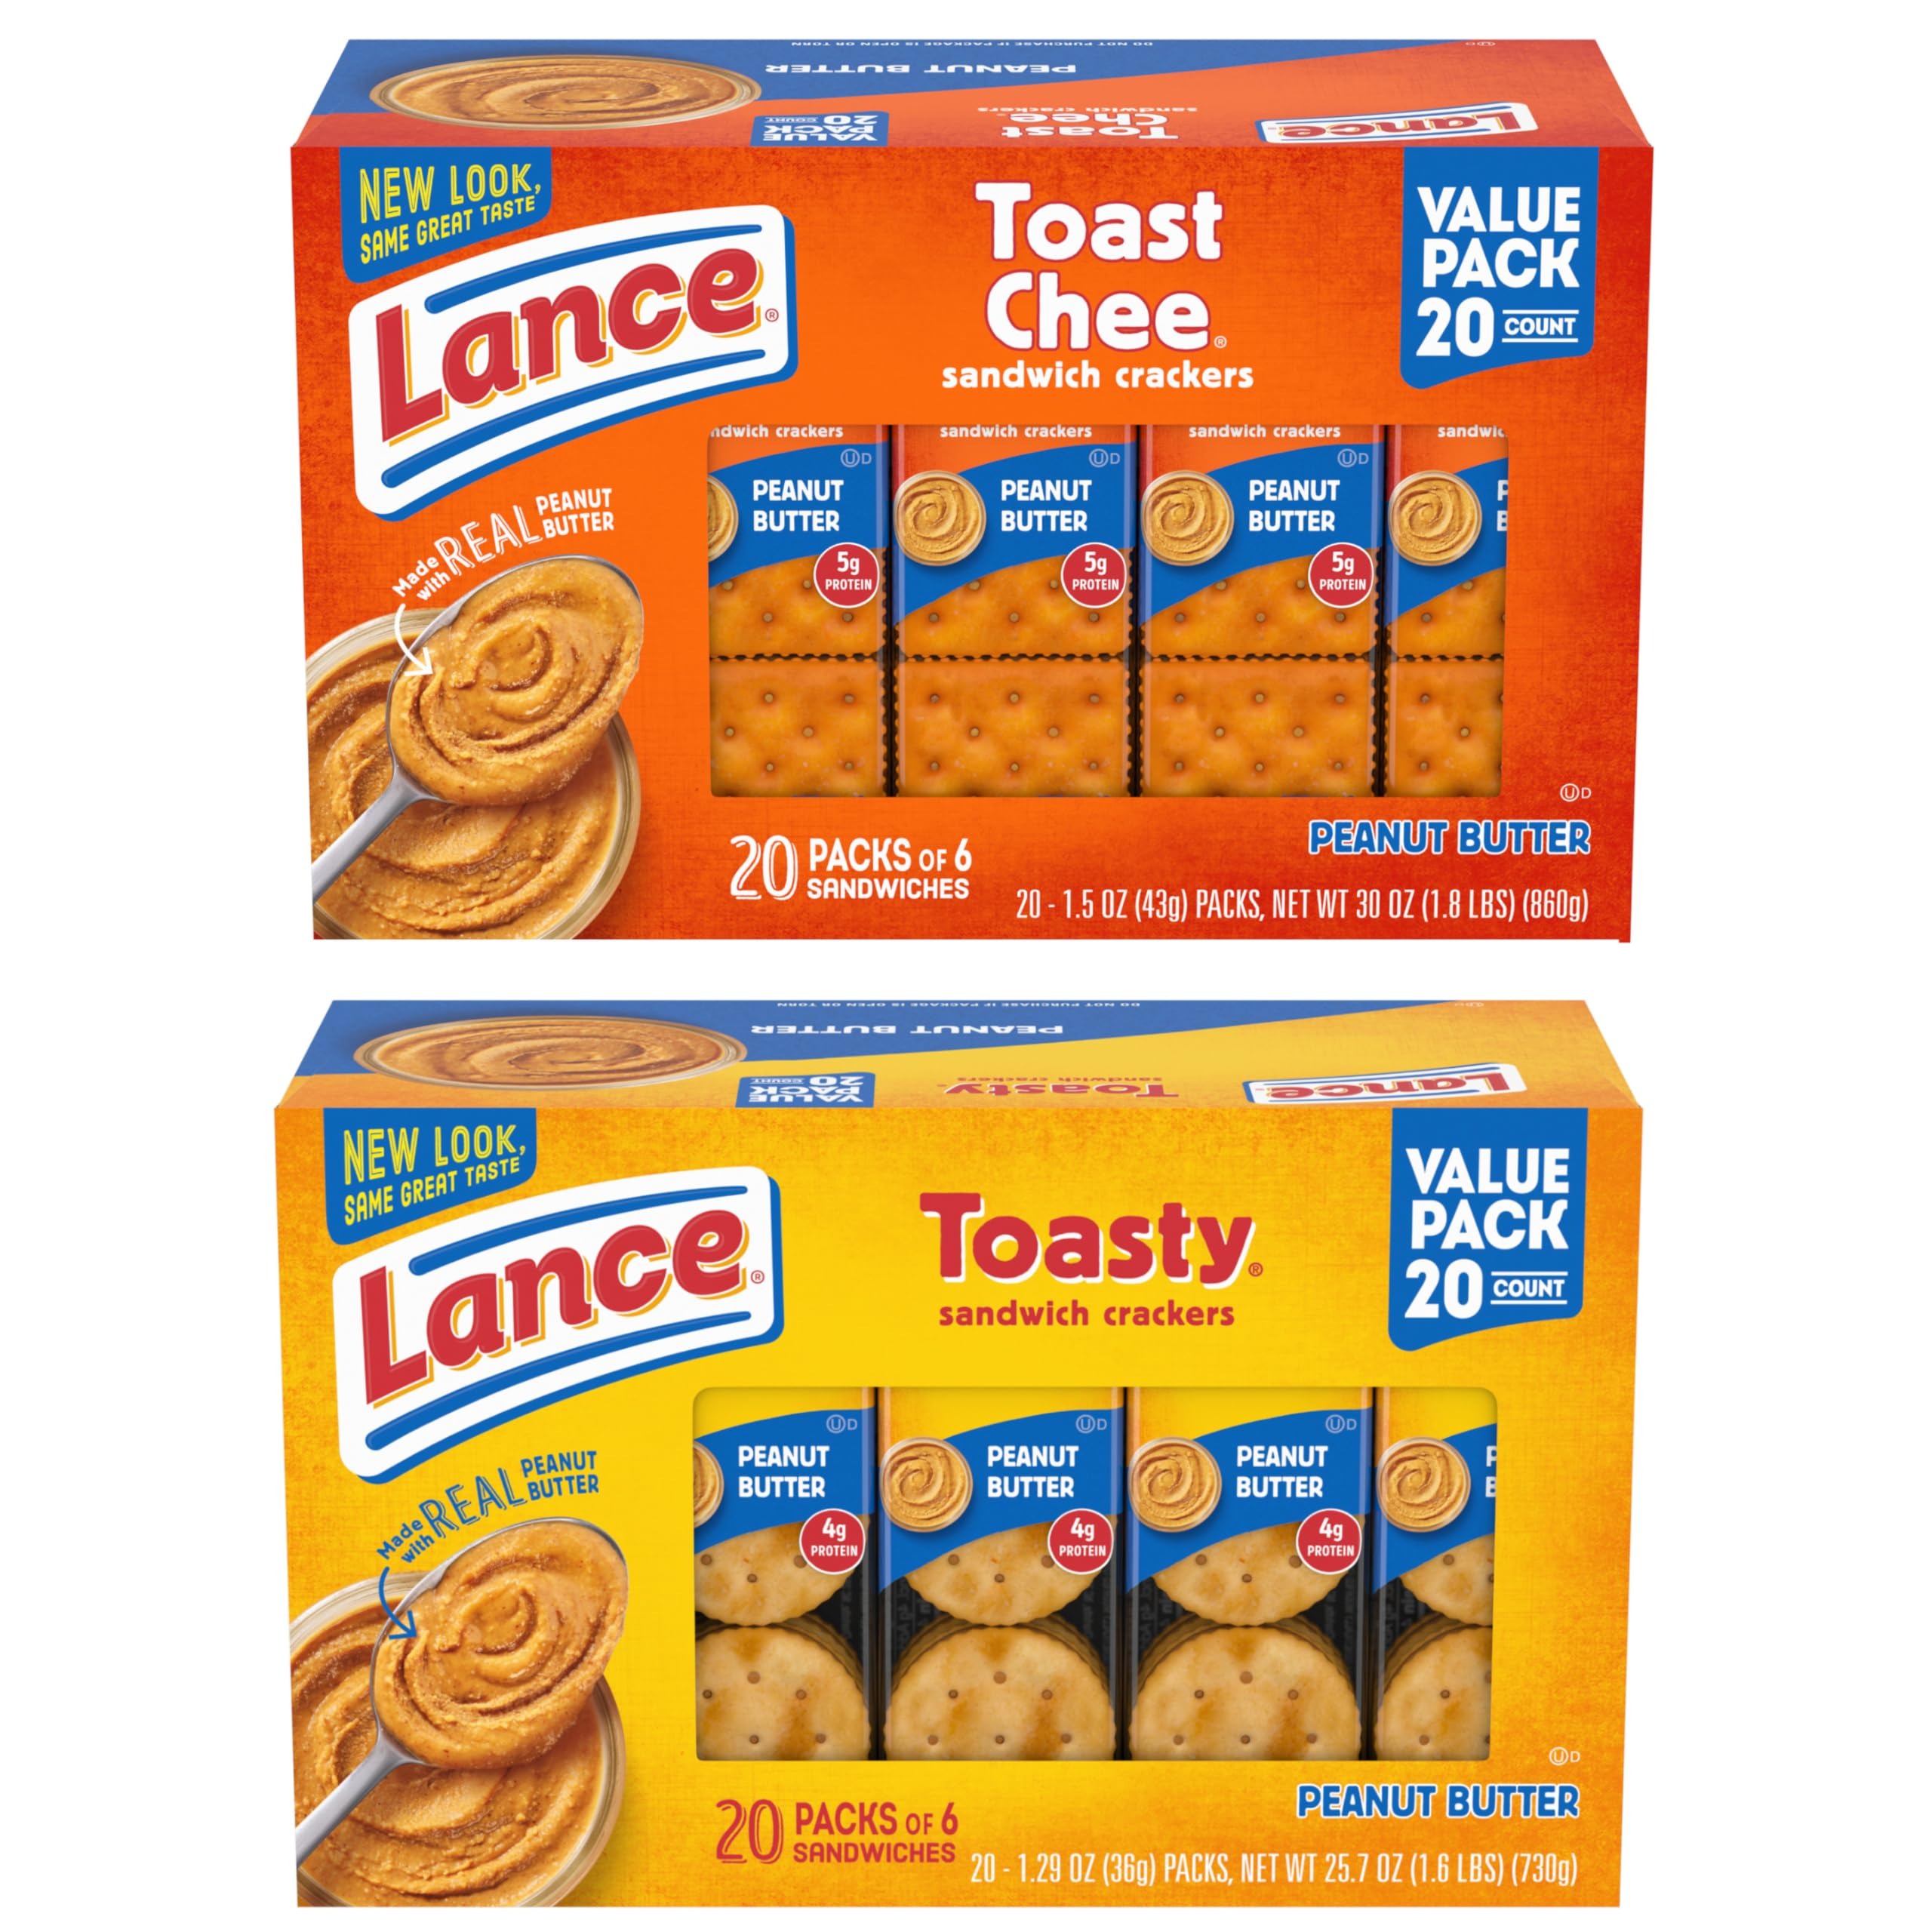
Item Name: Lance Toasty & Toastchee Variety Pack - 40 pk
Bullet Point 1: FAMILY FAVORITES: This pantry pack contains two iconic Lance sandwich crackers, Toastchee and Toasty
Bullet Point 2: TOASTY PEANUT BUTTER: Real peanut butter filing sandwiched between two classic, buttery crackers
Bullet Point 3: TOASTCHEE PEANUT BUTTER: Real peanut butter filling sandwiched between two cheesy baked crackers
Bullet Point 4: HELPS KEEP YOU GOING: With fresh baked crackers and real peanut butter we make ourselves
Bullet Point 5: 40 CRACKER PACKS: 20 of each flavor, Lance Sandwich Crackers have been essential to snack time for almost a century
Value: 55.7
Unit: Ounce

Price: 19.825